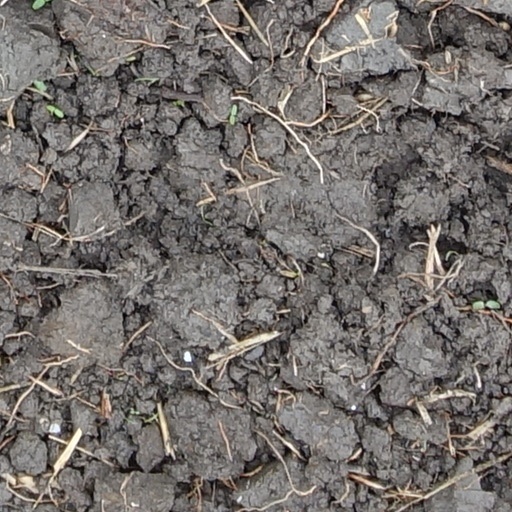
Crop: wheat